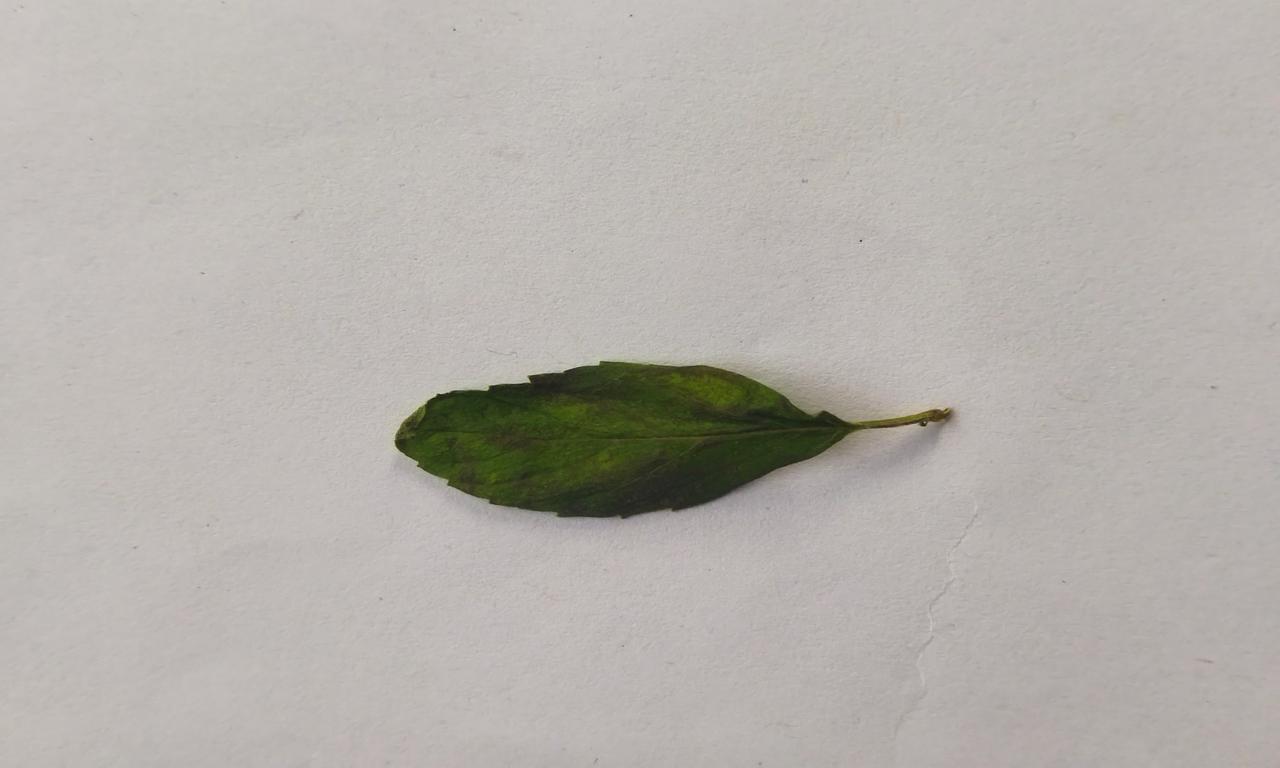
Label: Spoiled